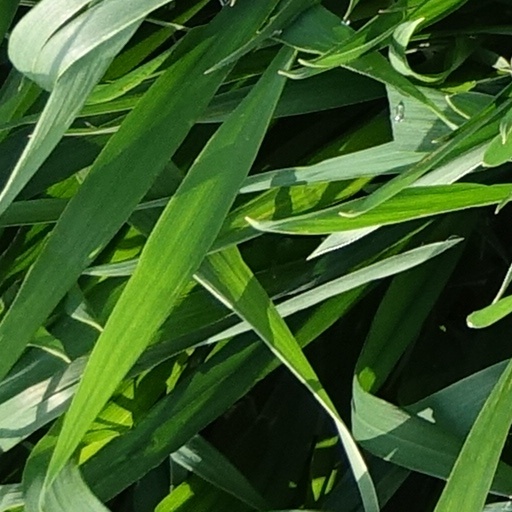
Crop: wheat